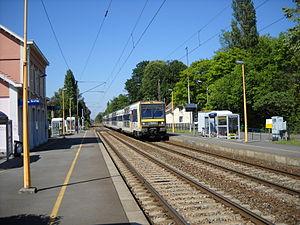
La gare de Phalempin, Nord, France.
La gare de Phalempin est une gare ferroviaire française de la ligne de Paris-Nord à Lille, située sur le territoire de la commune de Phalempin, dans le département du Nord, en région Hauts-de-France.